Mankhurd railway station

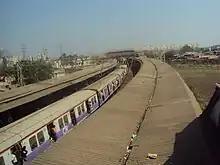
Mankhurd railway station foot overbridge view

The township lies on the Harbour Line and is the last stop in the city before Navi Mumbai. After Mankhurd, trains cross the Vashi Bridge before reaching Vashi, in Navi Mumbai. Mankhurd also has a railway line run by the Bombay Port Trust.